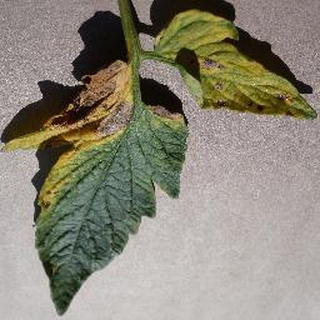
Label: tomato_early_blight